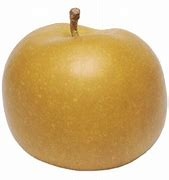
Label: apple